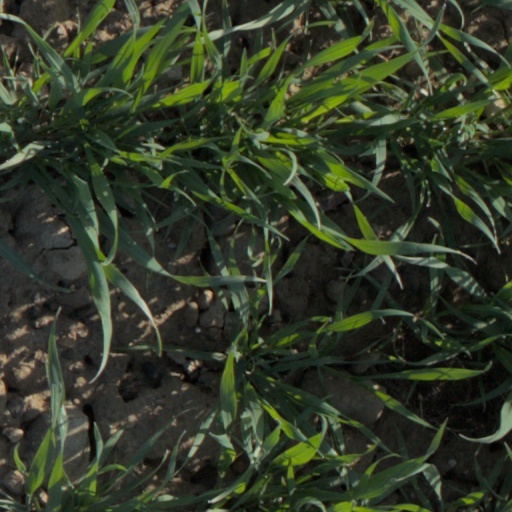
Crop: wheat